Armored cruiser

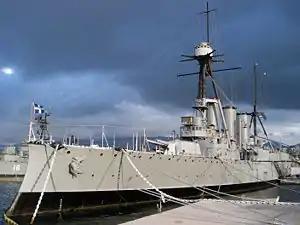
The .

"The supreme embodiment of the armored cruiser," in historian Robert K. Massie's words, was the German ship . An enlarged version of the "Scharnhorst" class with a speed of 24.25 knots, armed with 12 and eight guns, "Blücher" was planned as an armored cruiser in part because the British had misled the Germans on the "Invincible"s then being constructed. The Germans expected these new British ships to be armed with six or eight guns. One week after the final decision to construct "Blücher", the German naval attache learned they would carry eight guns, the same type mounted on battleships. With no funds available to redesign "Blücher", work was ordered to proceed as scheduled. Although much more powerful than a typical armored cruiser, she was significantly weaker than the new British battlecruisers. According to the historian Aidan Dodson, was "...overall a far better balanced design" compared to "Invincible", as while "Blücher's" 21 cm armament was clearly outclassed by the eight guns of the "Invincible"s in terms of power, the guns had similar maximum effective ranges, and had better armor protection.